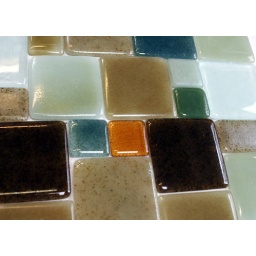
res. blue sitting beside sunshine, nice!